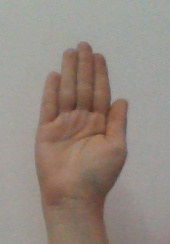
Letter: seen